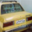
Label: automobile